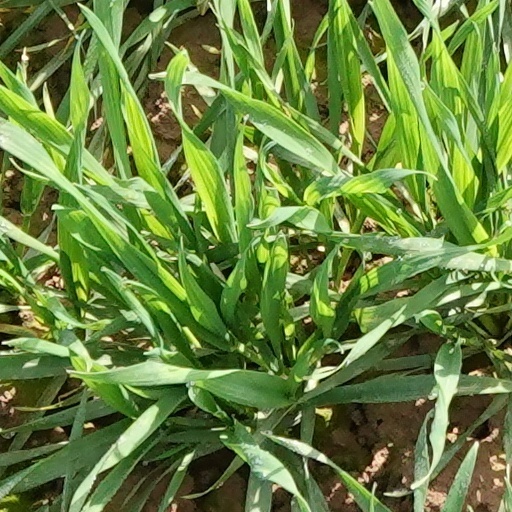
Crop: wheat